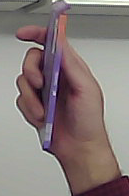
Product: milka_chocolate